Question: Please indicate a possible affordance area of the person that can be used for sitting on the bicycle.
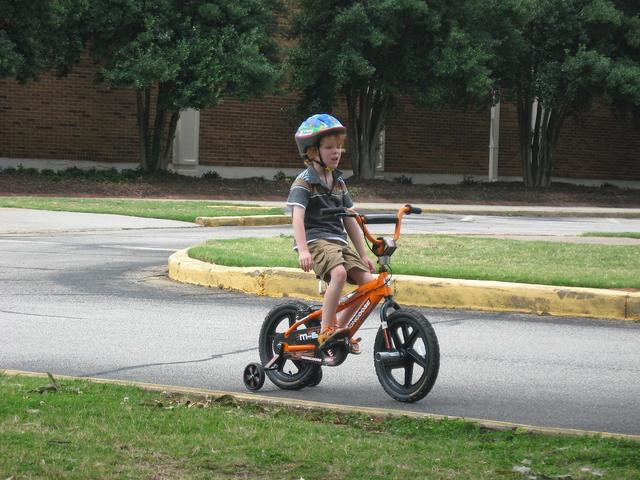
Answer: [312.196, 262.497, 356.449, 280.809]